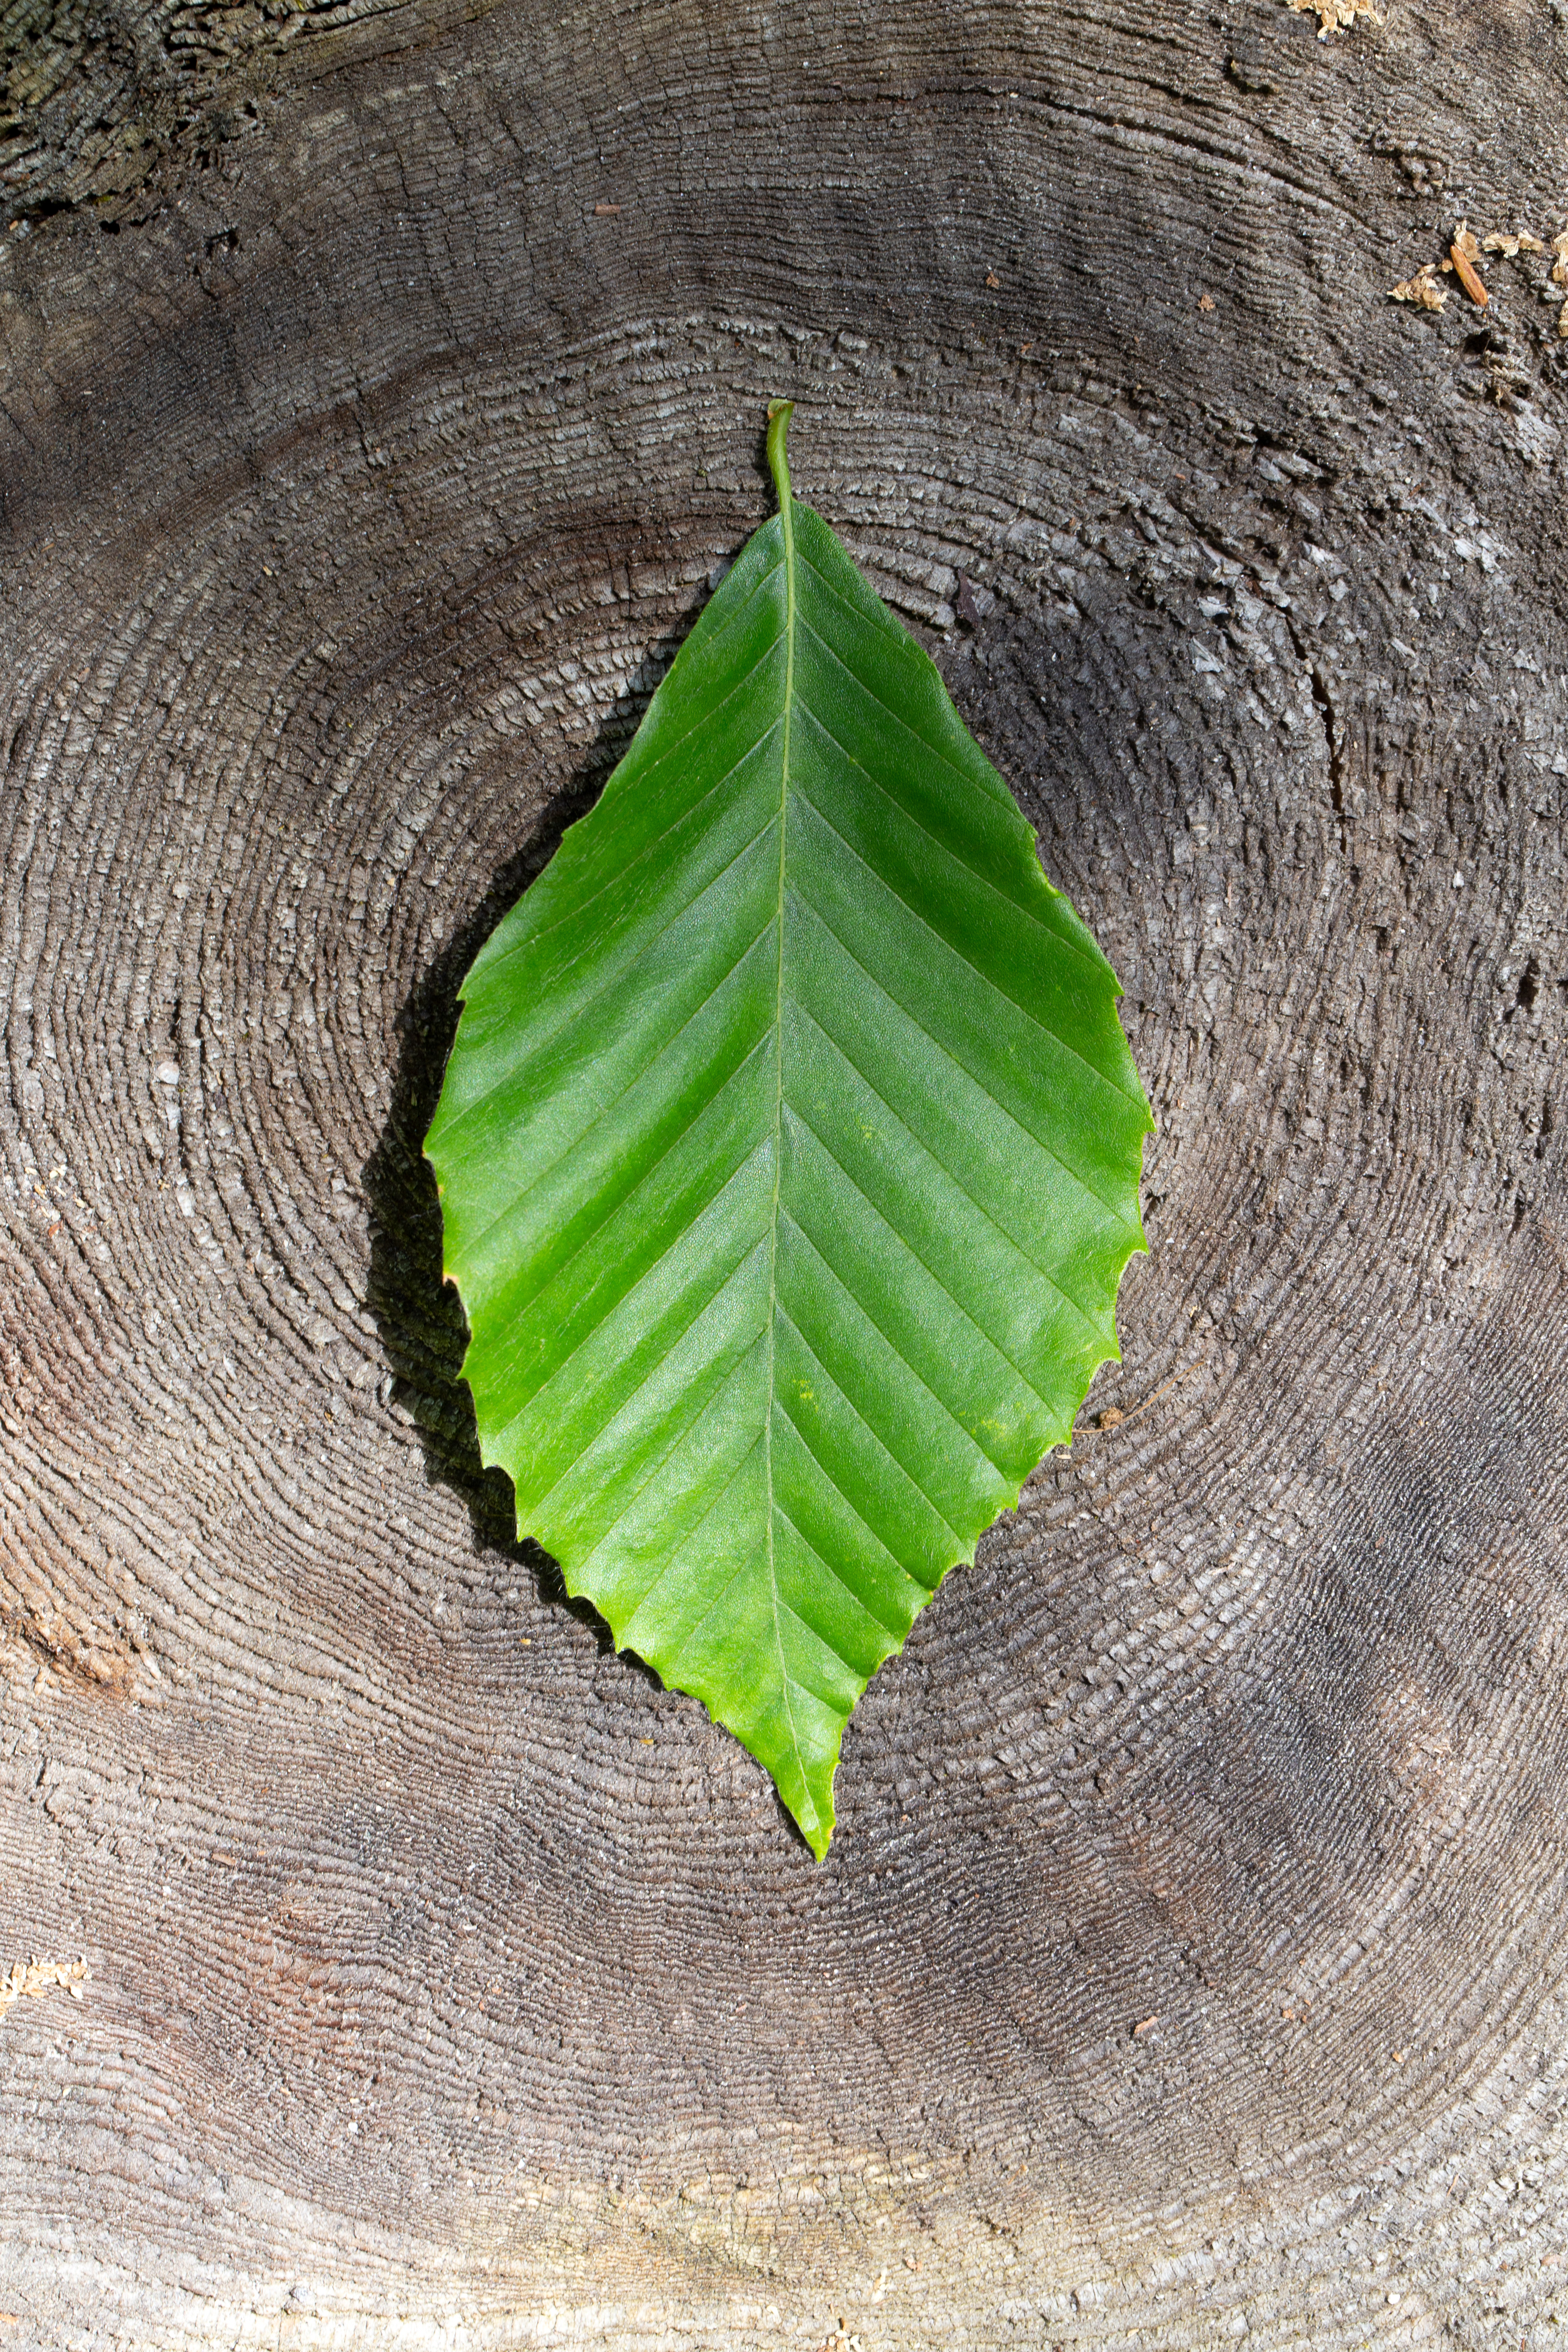
leaf, green, plant, tree, flower, swamp birch, plane, Canoe birch, sweet birch